Fracture

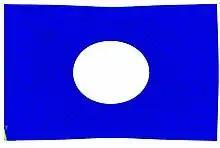
Fine Mesh done in Rectangular area in Ansys software (Finite Element Method)

Because ductile rupture involves a high degree of plastic deformation, the fracture behavior of a propagating crack as modelled above changes fundamentally. Some of the energy from stress concentrations at the crack tips is dissipated by plastic deformation ahead of the crack as it propagates.